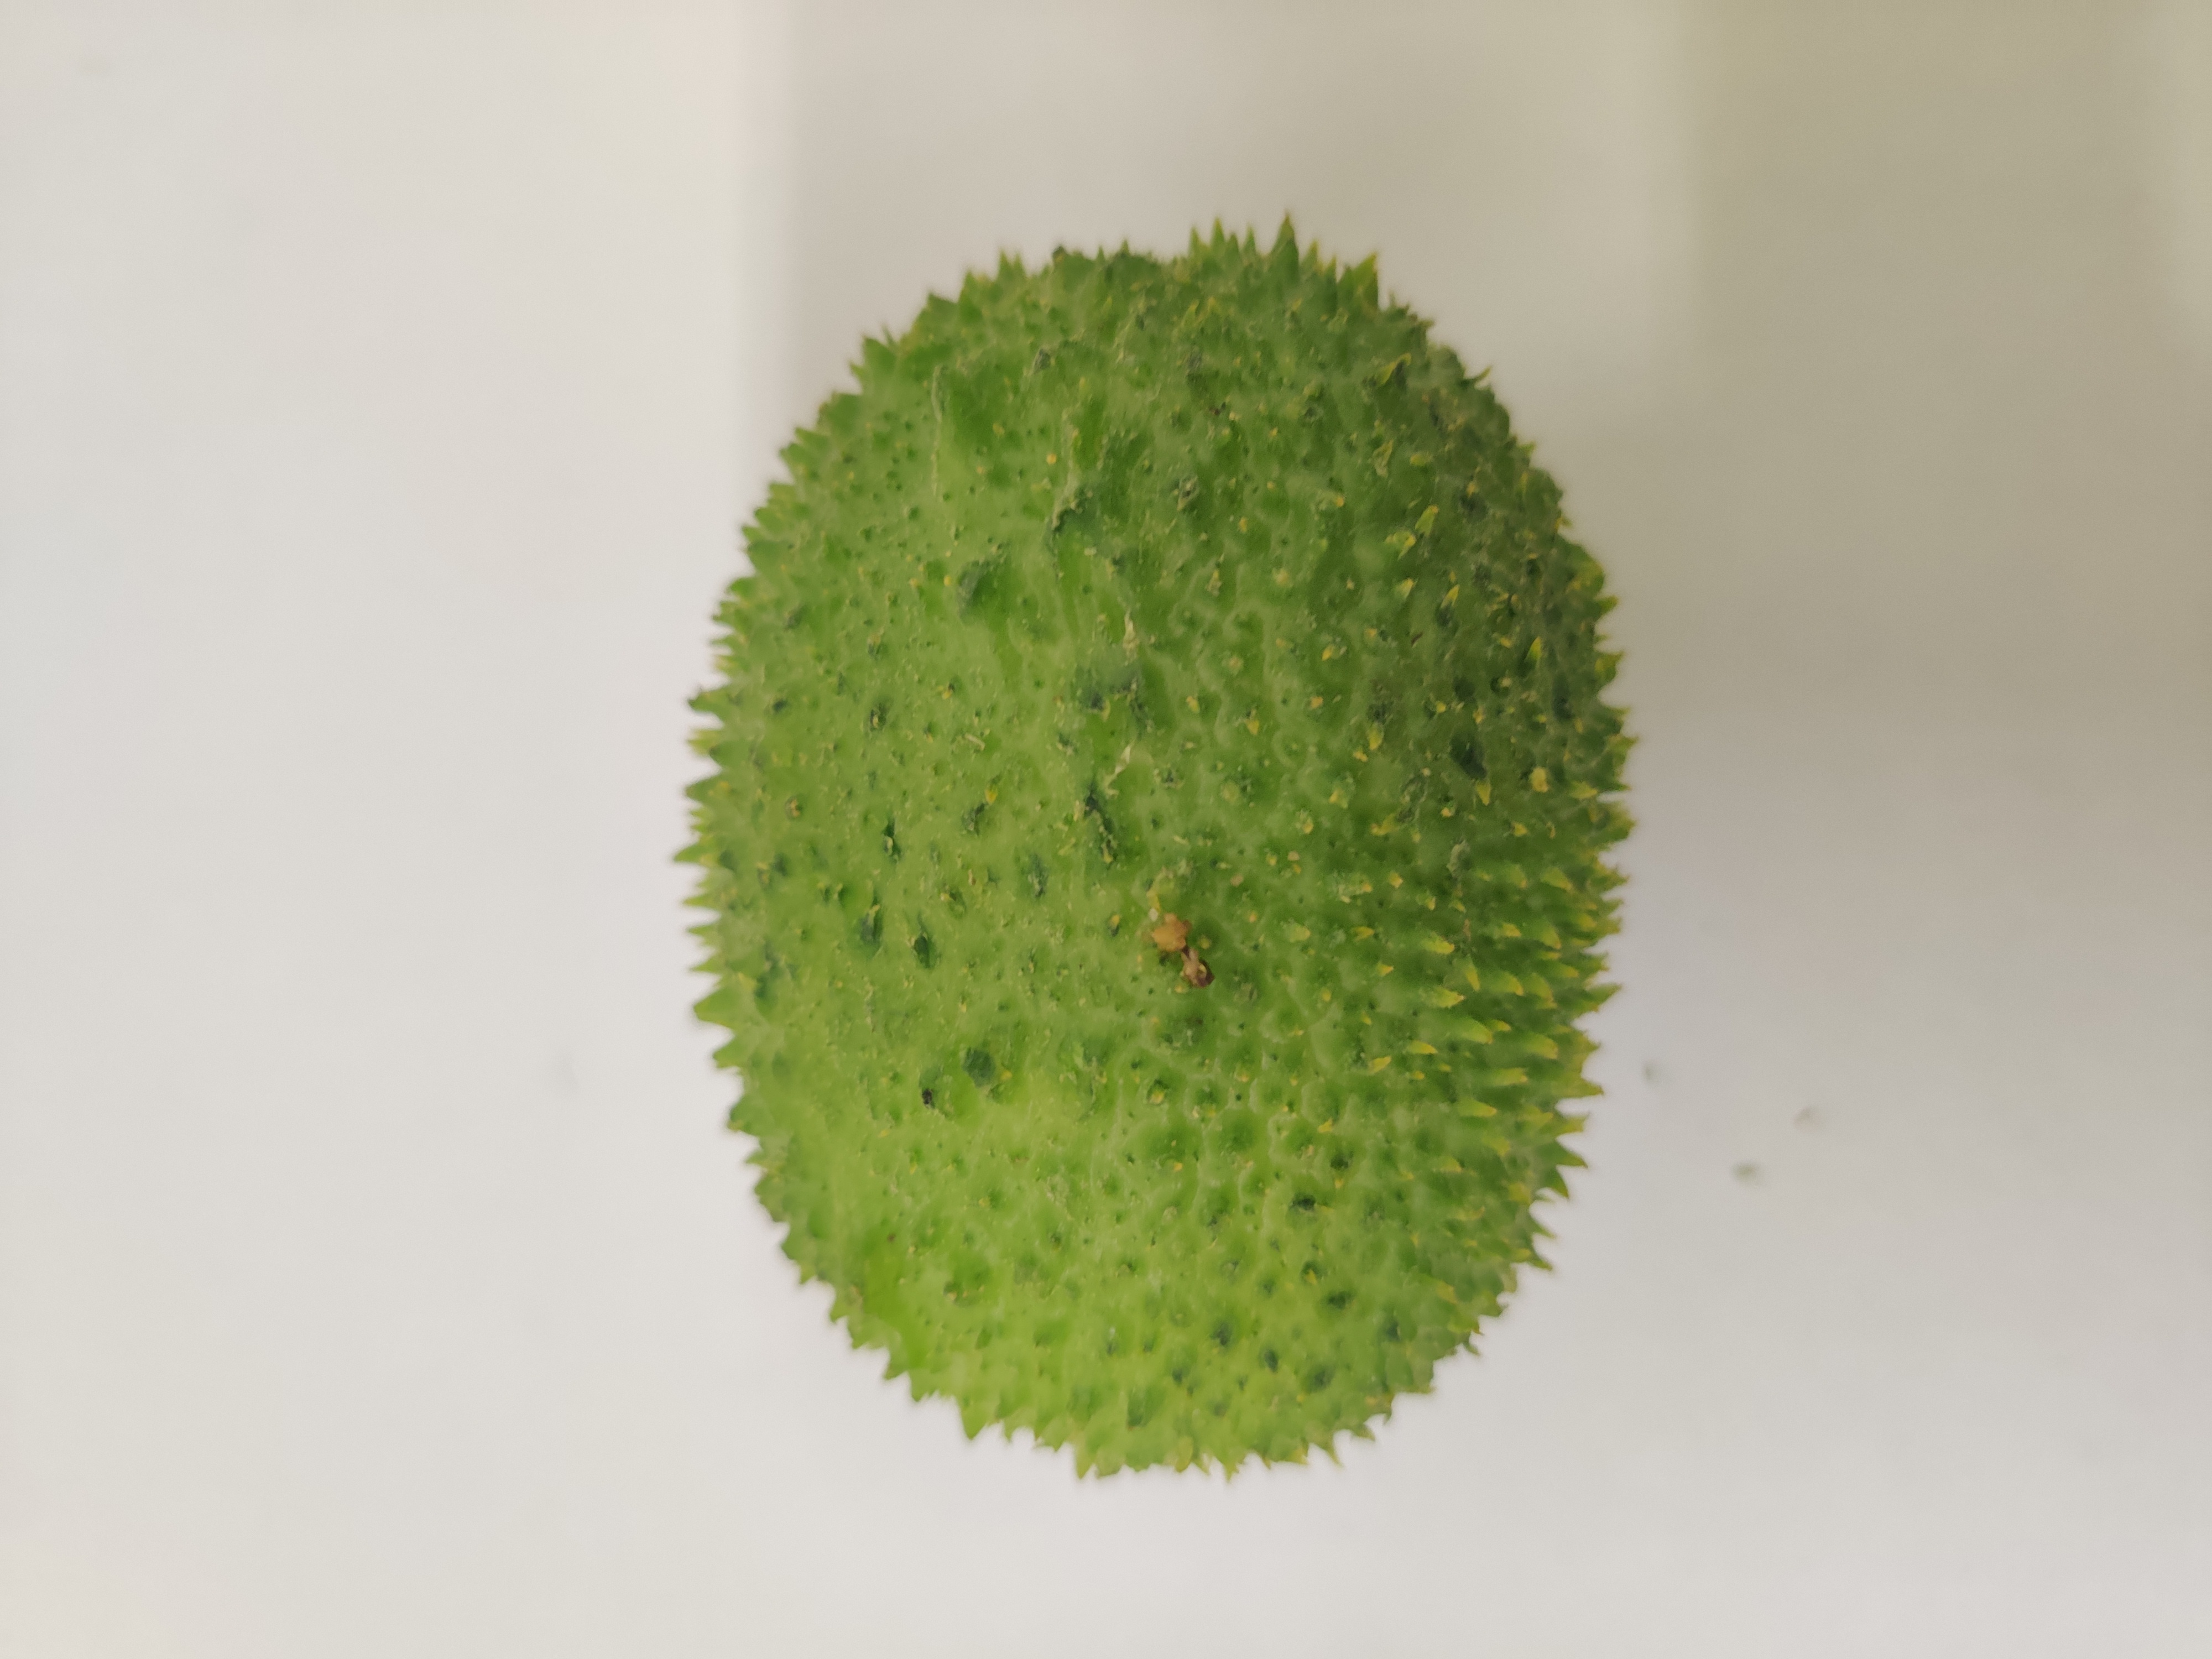
Crop: Spiny Gourd
Condition: Fresh